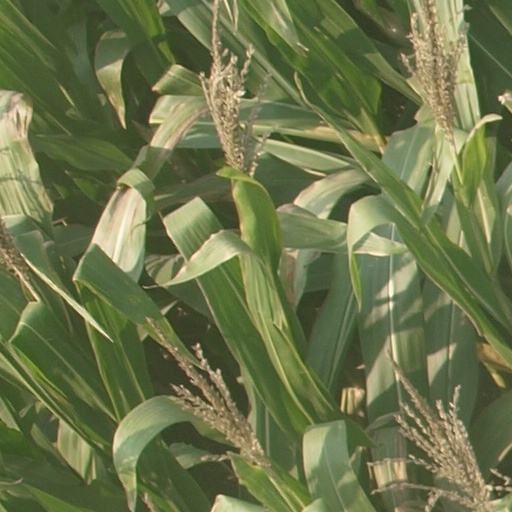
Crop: maize; corn